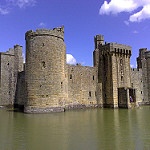
Label: buildings